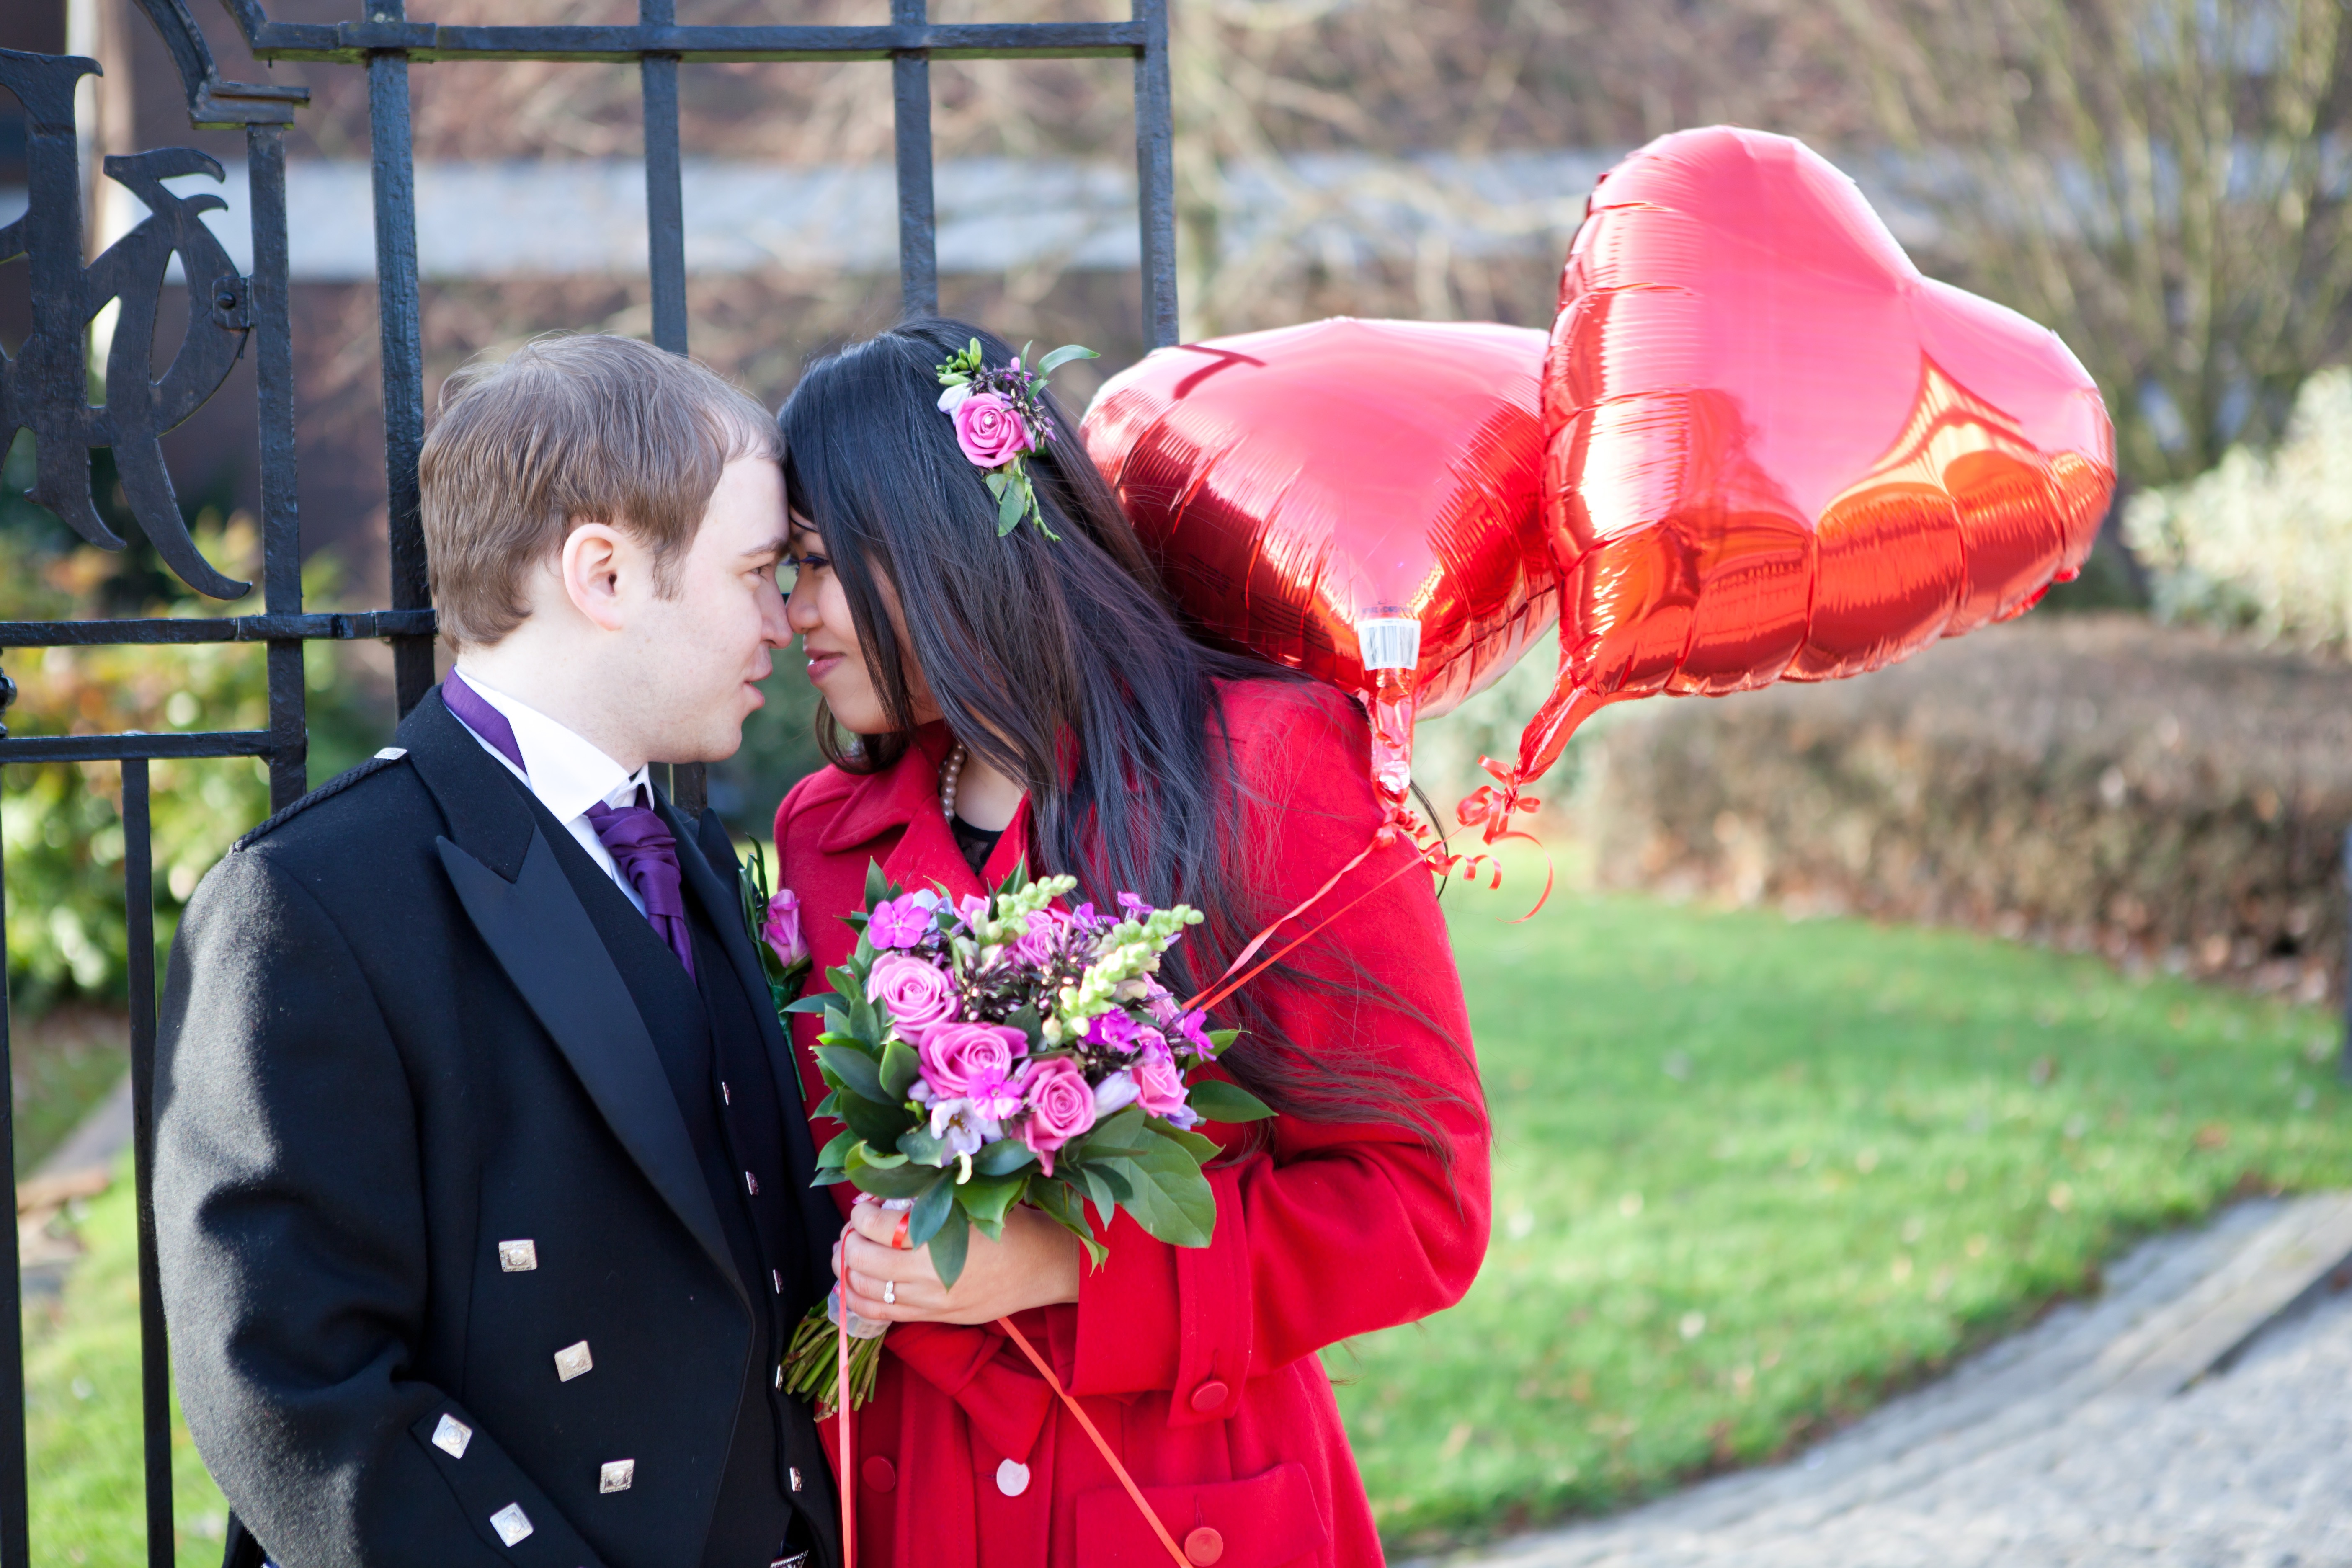
man, woman, photography, flower, male, love, heart, red, romance, wedding, bride, groom, marriage, ceremony, balloons, valentine, kis